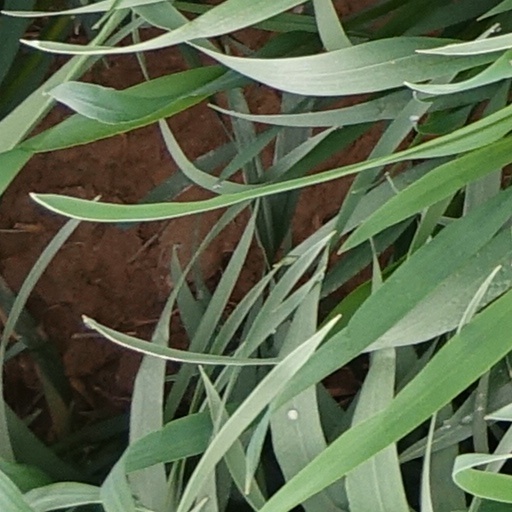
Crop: wheat